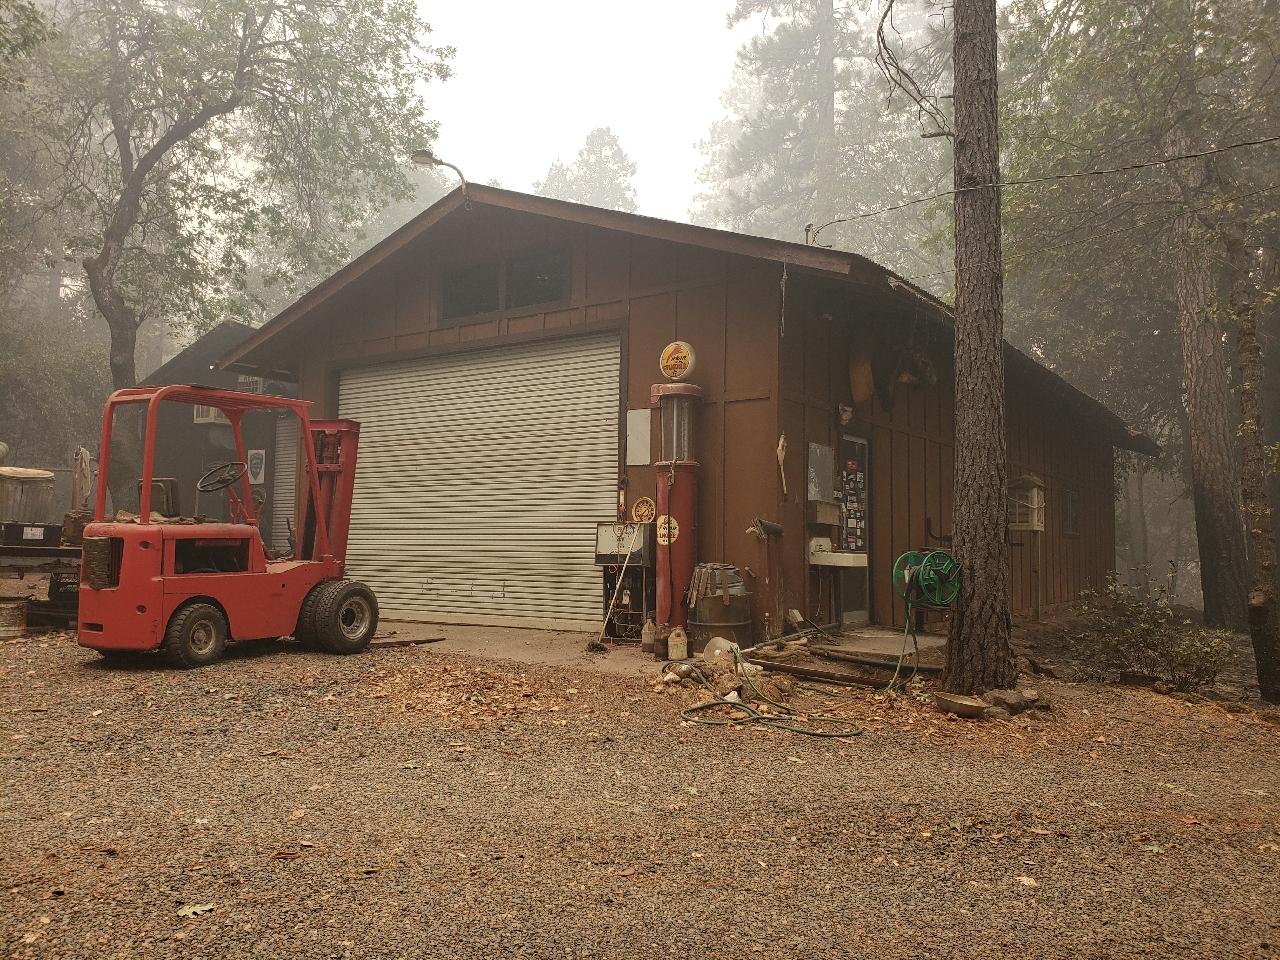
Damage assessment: no_damage